2019 South American U-17 Championship

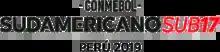

The 2019 South American U-17 Championship was the 18th edition of the South American U-17 Championship, the biennial international youth football championship organised by CONMEBOL for the men's under-17 national teams of South America. It was held in Peru from 21 March to 14 April 2019.